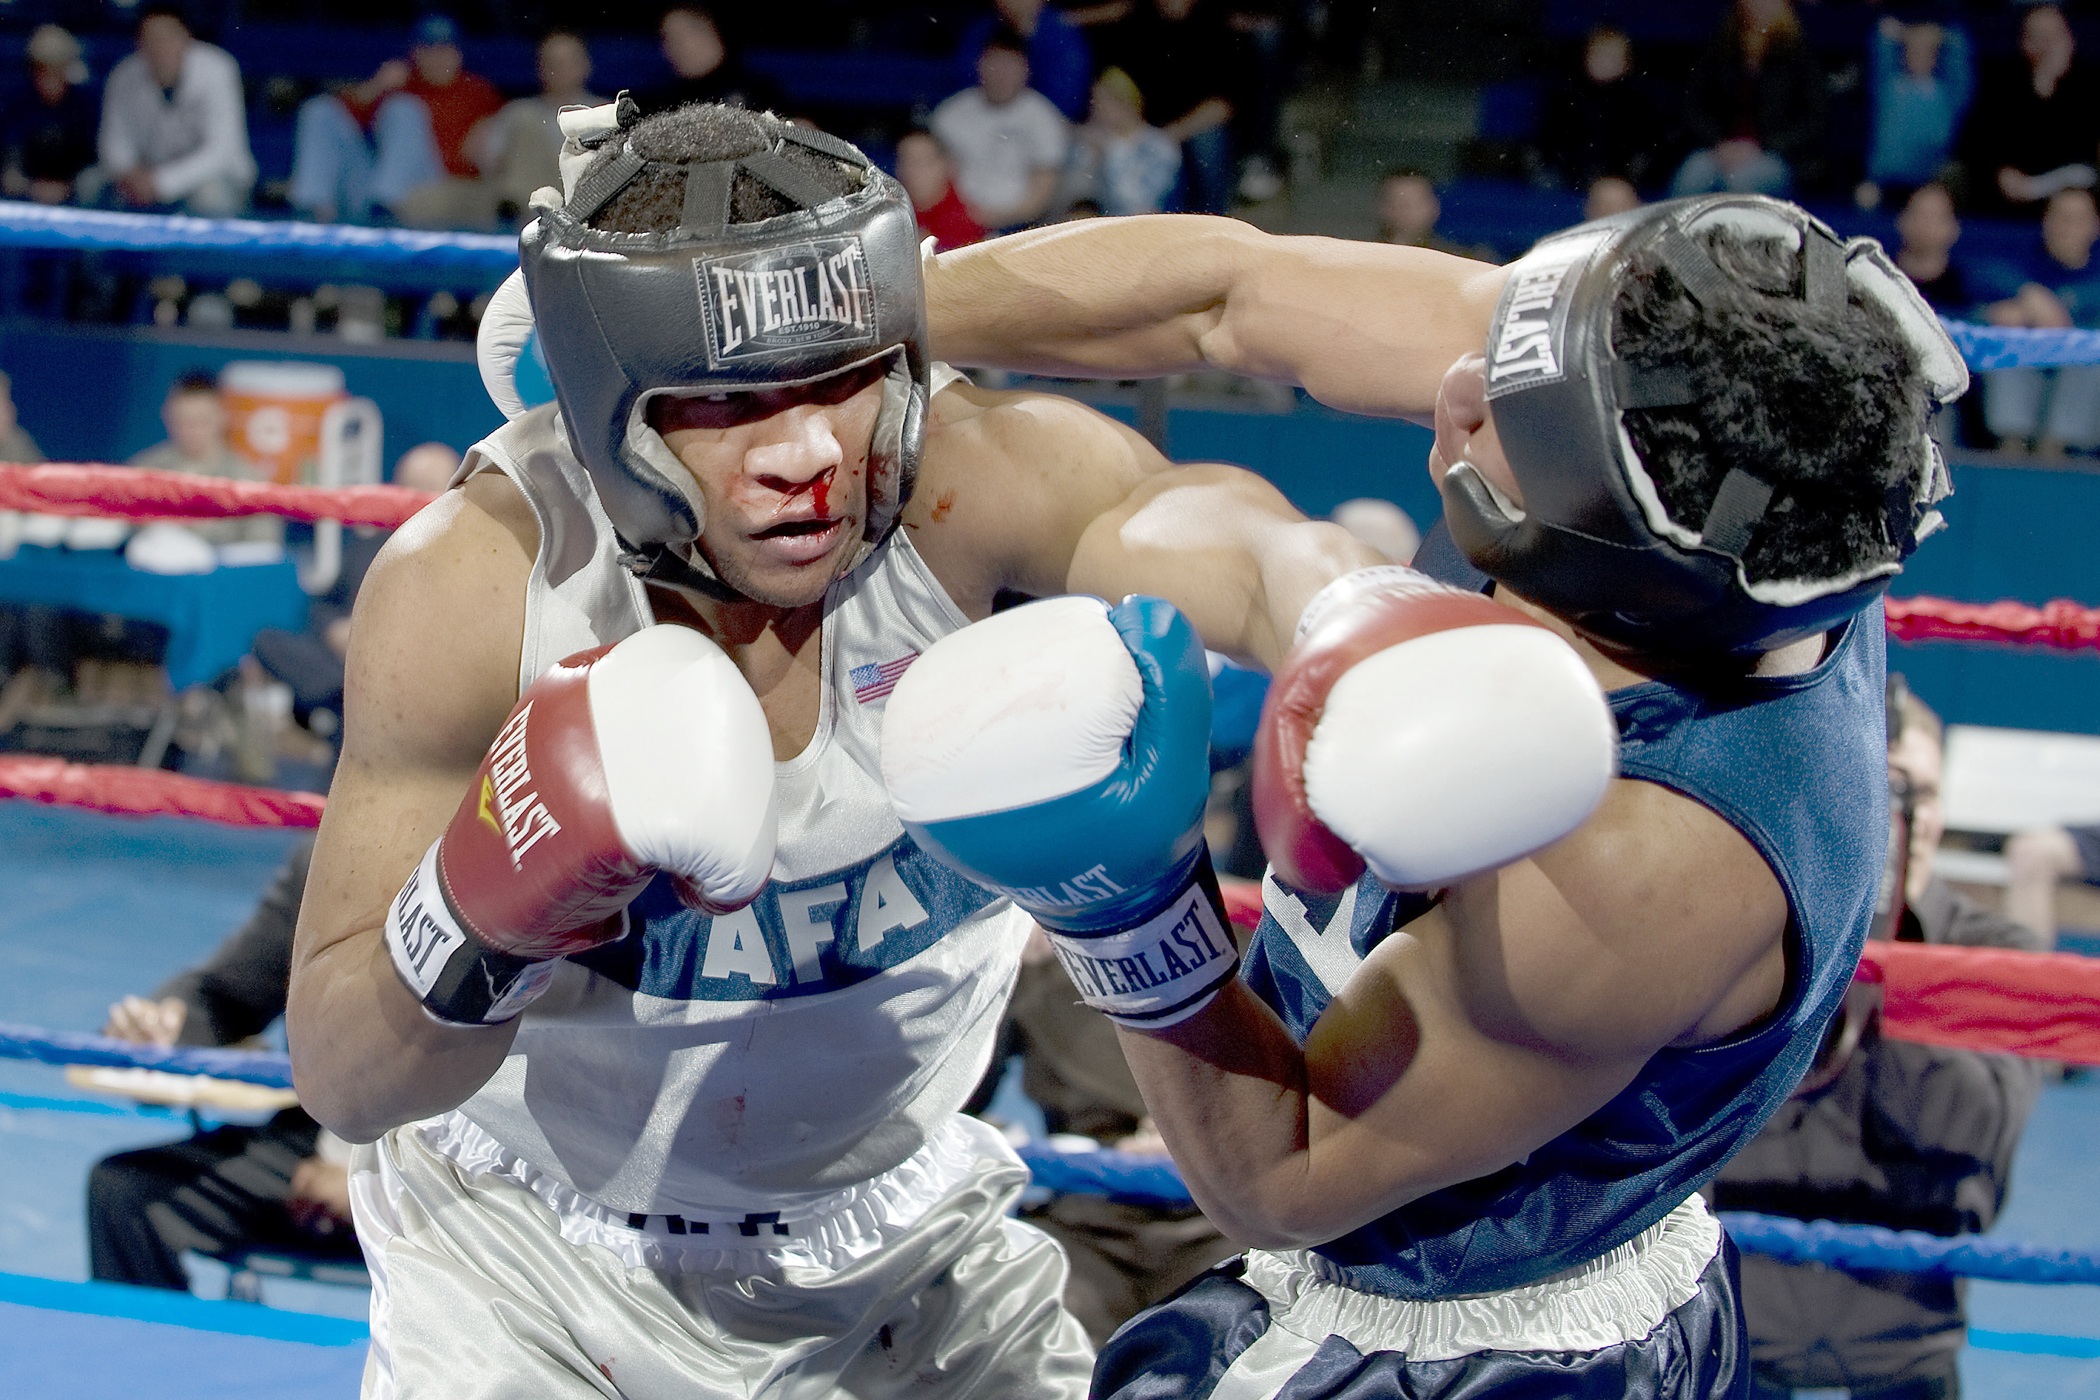
glove, sport, ring, headgear, fitness, fight, boxing, men, sports, males, punch, boxers, fighters, punching, combat sport, glancing blow, individual sports, contact sport, sanshou, collegiate wrestling, scholastic wrestling